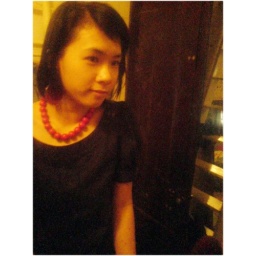
girl in the mirror